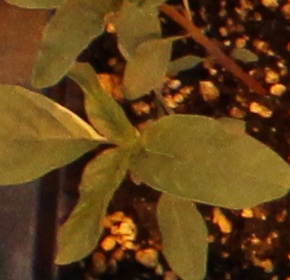
Label: Waterhemp